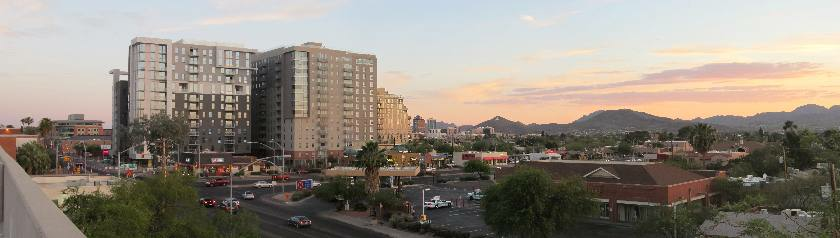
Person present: No